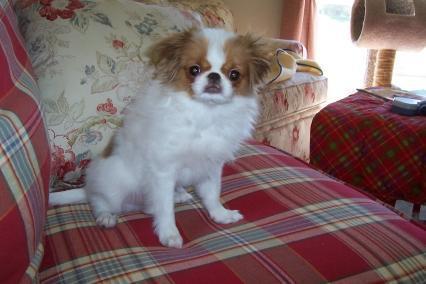
Japanese_spaniel